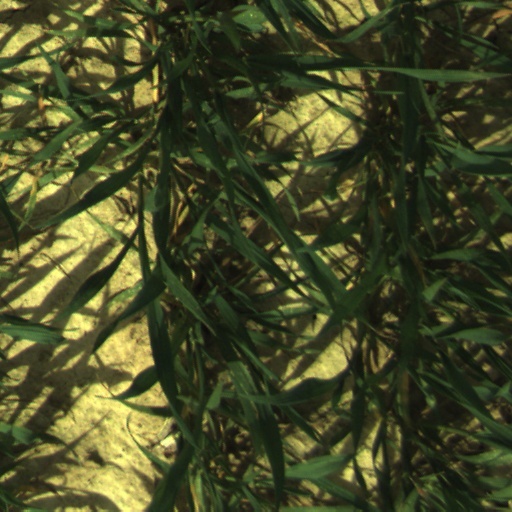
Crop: wheat